Two-person rule

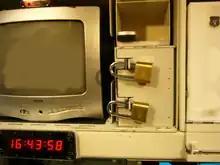
Sealed Authenticator System safe at a missile launch control center with two crew locks

The two-person rule is a control mechanism designed to achieve a high level of security for especially critical material or operations. Under this rule, access and actions require the presence of two or more authorized people at all times.